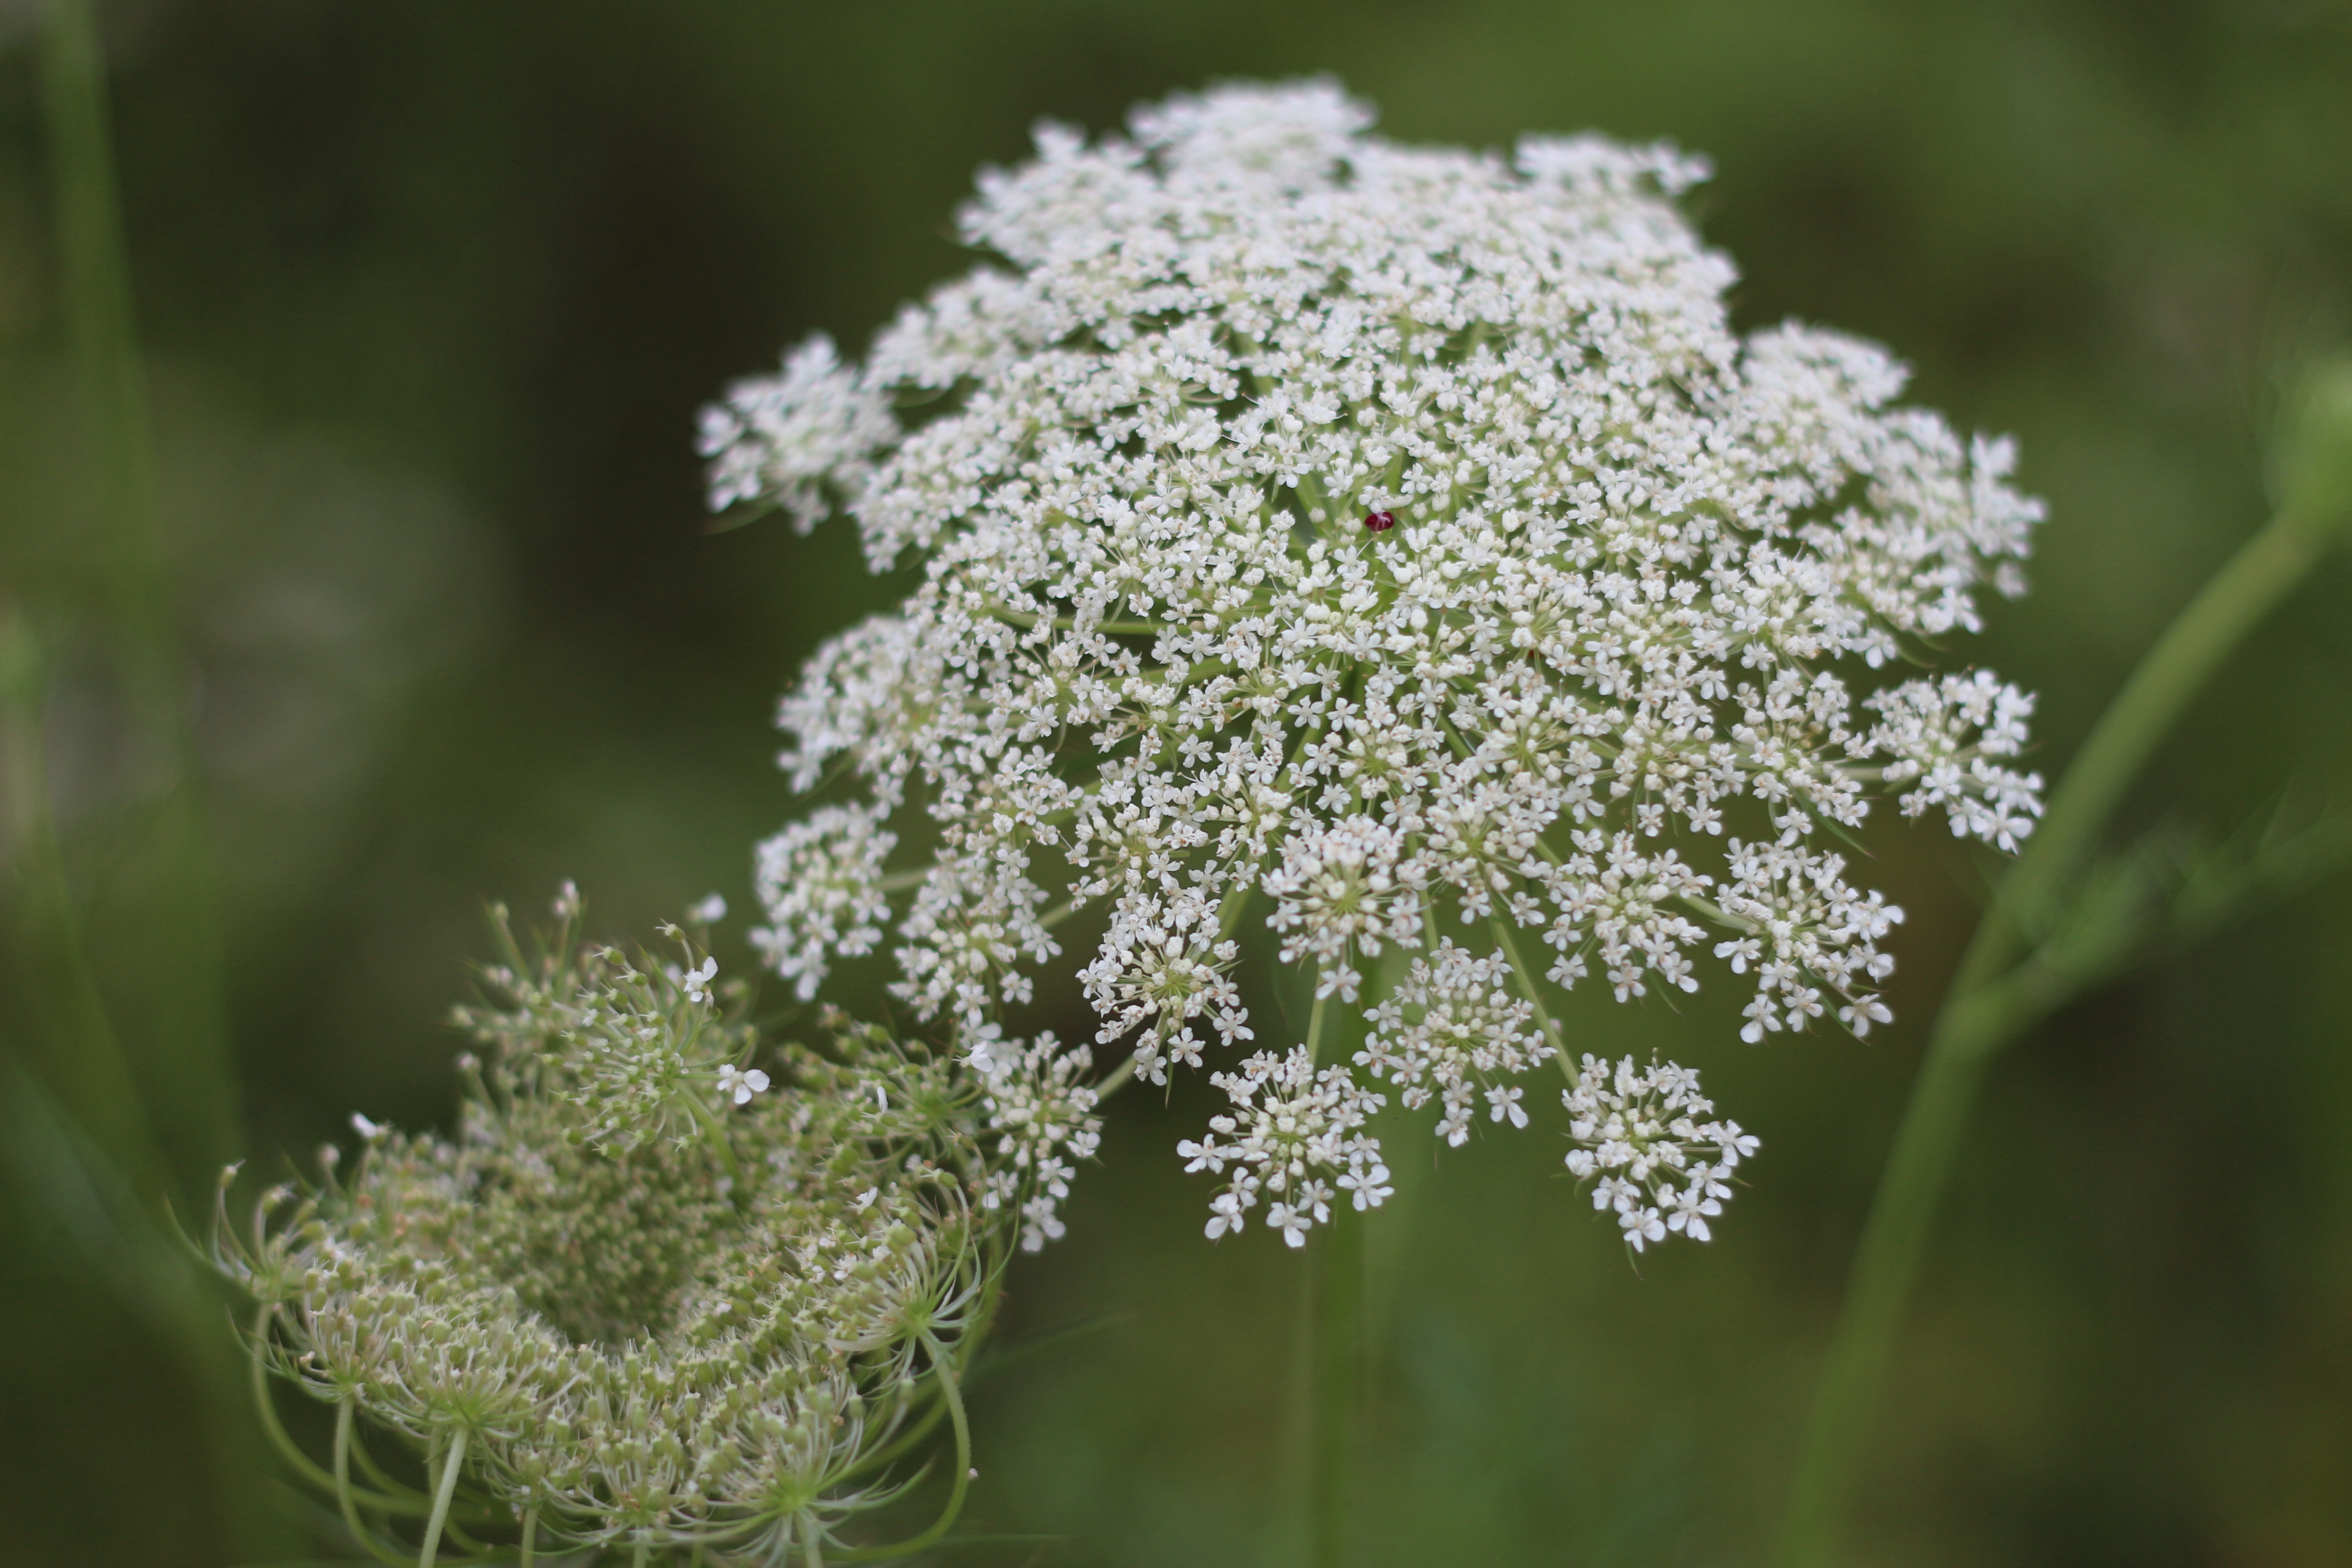
branch, blossom, plant, flower, herb, produce, fresh, botany, flora, wildflower, wild flowers, dream, shrub, meadowsweet, macro photography, anthriscus, flowering plant, wild carrot, angelica, cow parsley, wild fennel, land plant, apiales, parsley family, princess anne's lace